Denisa Wagner

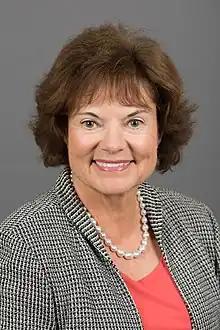

Denisa D. Wagner is an American biologist currently the Edwin Cohn Professor of Pediatrics at Boston Children's Hospital (BCH), Harvard Medical School. Wagner first arrived in the United States in 1975 as a refugee from Czechoslovakia. She received her PhD in Biology from the Massachusetts Institute of Technology (MIT) and taught at the University of Rochester and Tufts University before joining the Harvard faculty in 1994. Prior to this, Wagner studied at the University of Geneva, where she received her undergraduate degree in biochemistry.